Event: Nepal Earthquake
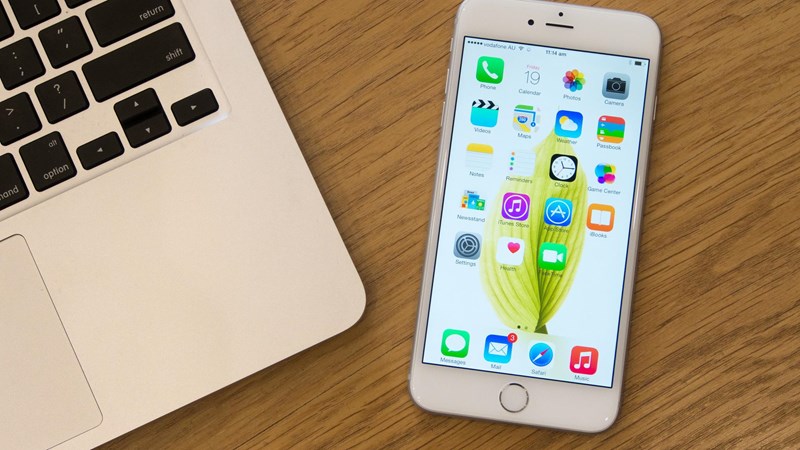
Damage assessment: no_damage